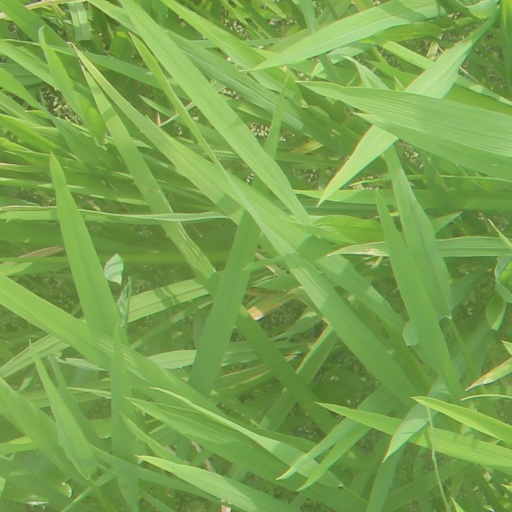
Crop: rice